Iguaçu National Park

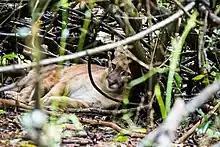
A South American cougar caught on camera

The area of the park open for visitation and where the concession areas of Cataratas do Iguaçú S/A are located, accounts for approximately 0.3% of the total area of the park.